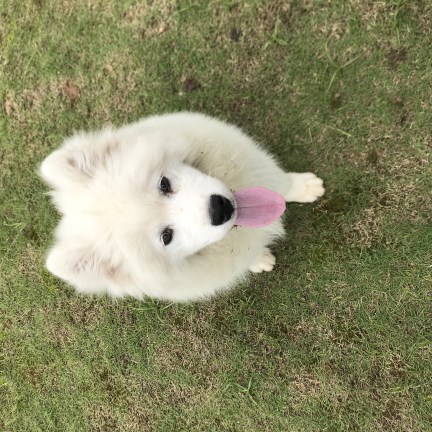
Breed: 2192-n000088-Samoyed